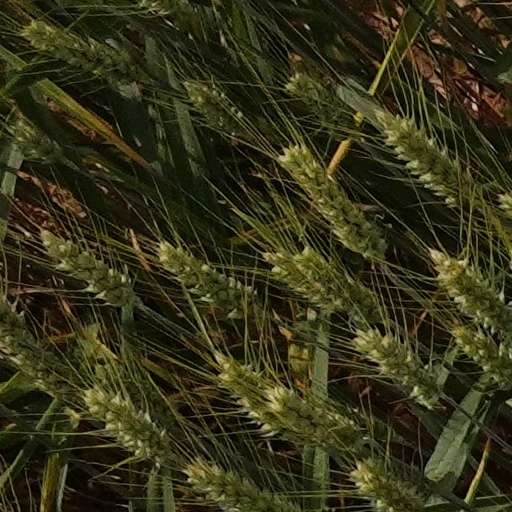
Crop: wheat